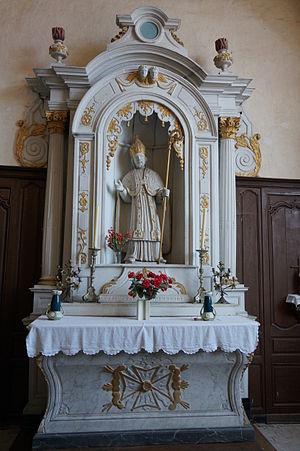
en l'Église Saint-Alpin de Villevenard.
Bonnet, en latin Bonitus, est un homme d'église du haut Moyen Âge qui a été évêque de Clermont de 691 à 701. C'est le frère d’Avit l'évêque de Clermont auquel il a succédé. Il avait été auparavant préfet de la Provence marseillaise.